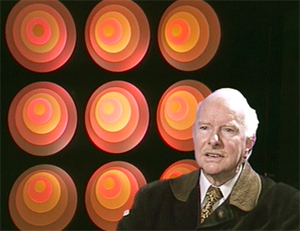
Portrait de Gregorio Vardanega
Gregorio Vardanega est un artiste d'origine italienne, né le 21 mars 1923 à Possagno, décédé à Paris le 7 octobre 2007.